Darebin Falcons

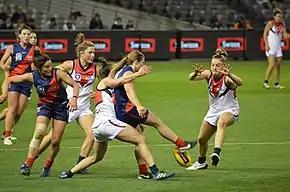
During the 2017 VFLW grand final, Darebin's Ebony Marinoff attempts to smother a Diamond Creek player's kick.

Darebin won through to the grand final again in 2017, losing to Diamond Creek by 25 points in the semi-final but recovering to defeat St Kilda by five points in the preliminary final, 4.4 (28) to 3.5 (23). The Falcons faced Diamond Creek at Docklands Stadium (then known as Etihad Stadium) in the decider. Darebin kept their opponents goalless in the first half, and amassed a 20-point lead close to three-quarter-time. The margin dropped to eight points in the final quarter, but the Falcons held on for a close victory, 5.5 (35) to 4.4 (28). Darebin midfielder Karen Paxman won the Lisa Hardeman Medal.